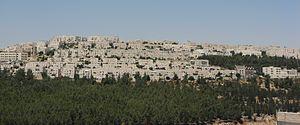
Ramat Shlomo est un quartier situé sur une colline au nord de Jérusalem, entre les quartiers de Ramot Alon et Shuafat, juste de l'autre côté de la ligne verte. Il est rattaché à Jérusalem avec l'expansion des frontières après la guerre des Six Jours. Le quartier est nommé en l'honneur du rabbin Shlomo Zalman Auerbach, et a un caractère ultra-orthodoxe. La plupart des rues du quartier sont appelées par des noms de la Torah, où des rabbins et des personnalités publiques décédés.